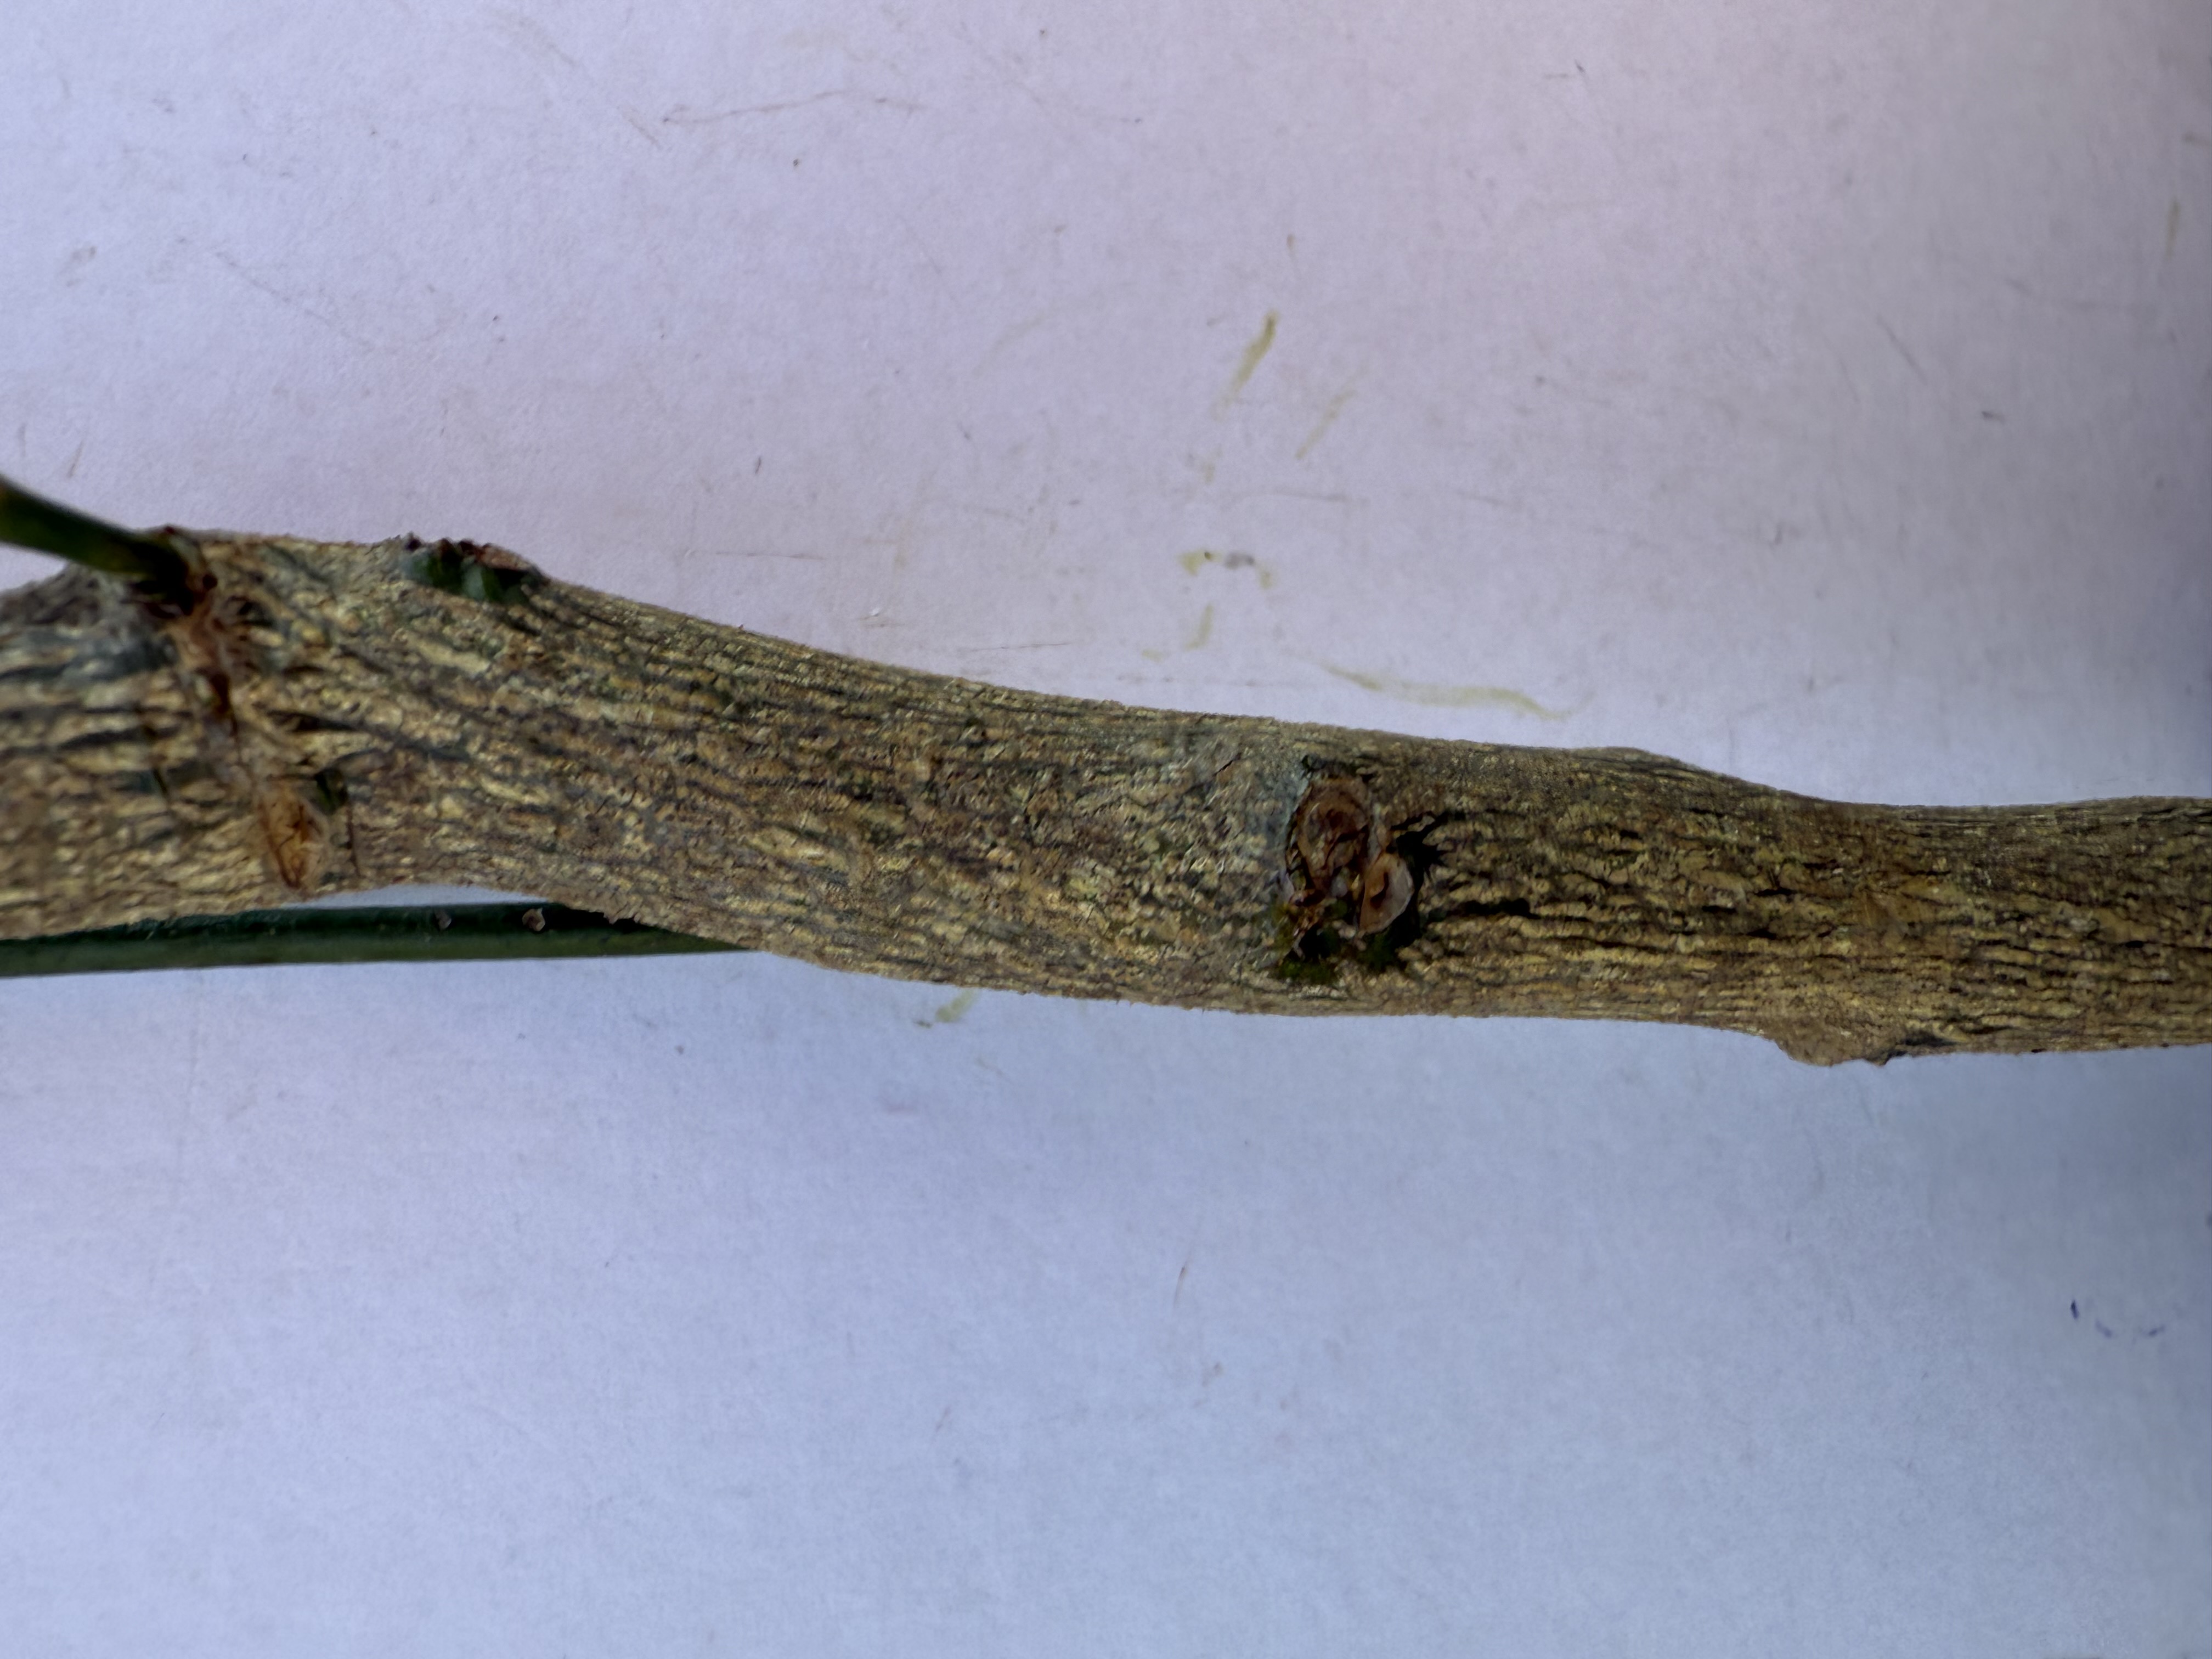
Variety: Orange